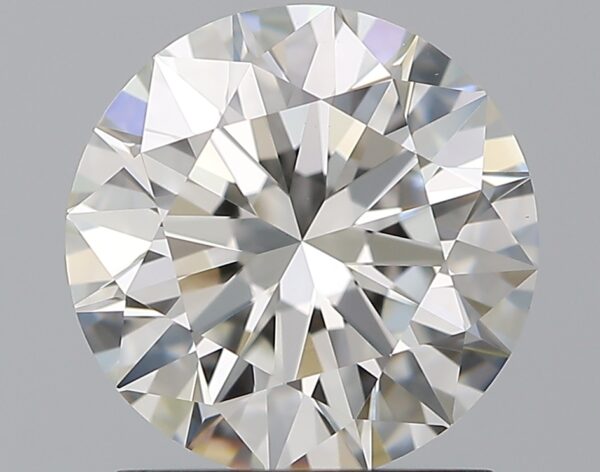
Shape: round
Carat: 1.5
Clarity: VS1
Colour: H
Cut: EX
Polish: EX
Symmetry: EX
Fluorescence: M
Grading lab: GIA
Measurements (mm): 7.3 x 7.35 x 4.51